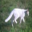
Label: cat